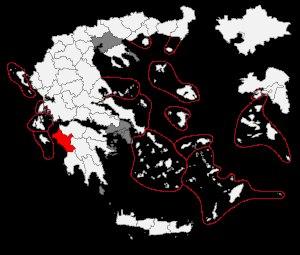
La circonscription de l'Élide est une circonscription législative de la Grèce. Elle correspond au territoire du nome d'Élide. Elle compte 174 695 électeurs inscrits en janvier 2015.